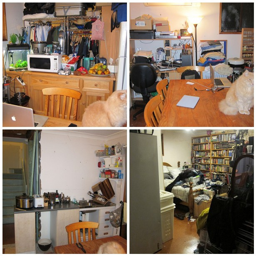
A kitchen with a large wooden table and clutter on it's counter.
Four pictures of a room that is very dirty.
four pictures of different rooms with many items
A few pictures of a small cluttered home
Four images showing the living areas of a small apartment.